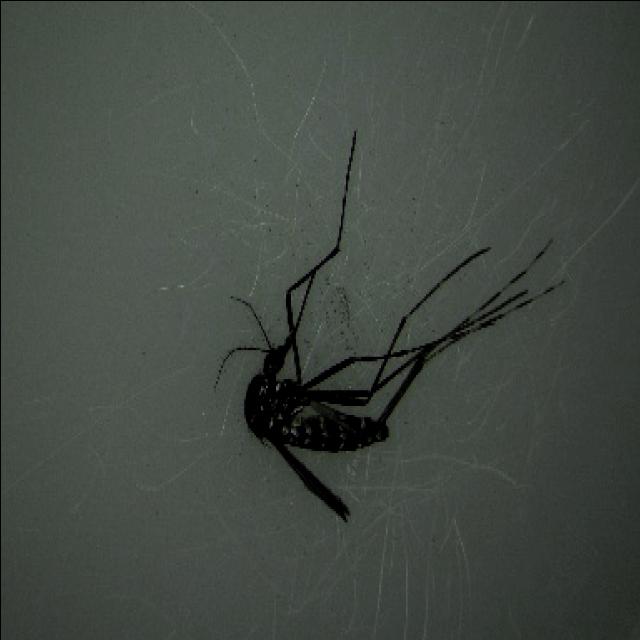
Species: aedes_albopictus